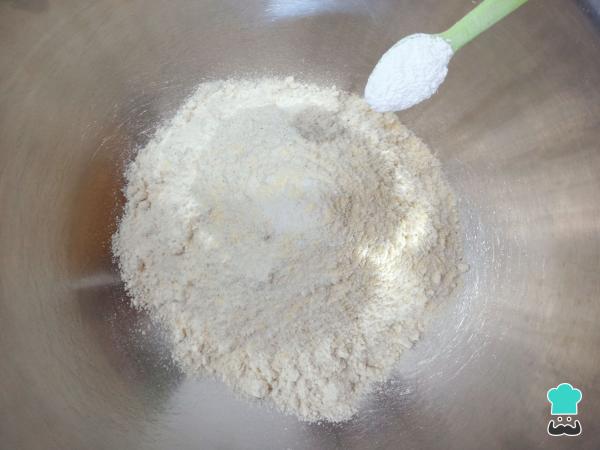
Para preparar la masa: en un tazón mezcla la maseca con el polvo para hornear, la sal y el ajo en polvo.Truco: en este punto puedes agregar algún otro condimento o especia para sazonar la masa si así lo deseas.